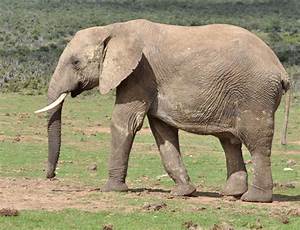
Label: elefante